ALICE experiment

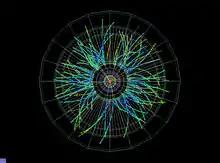
ALICE records first proton-lead collisions at the LHC

The physics program of ALICE includes the following main topics: i) the study of the thermalization of partons in the QGP with focus on the massive charming beauty quarks and understanding the behavior of these heavy quarks in relation to the strongly coupled medium of QGP, ii) the study of the mechanisms of energy loss that occur in the medium and the dependencies of energy loss on the parton species, and iii) the dissociation of quarkonium states which can be a probe of deconfinement and of the temperature of the medium and finally the production of thermal photons and low-mass dileptons emitted by the QGP which is about assessing the initial temperature and degrees of freedom of the systems as well as the chiral nature of the phase transition.